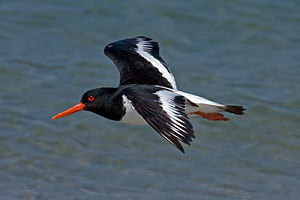
Strandskade / Udseende
Strandskade fra Helgoland
Strandskaden er en vadefugl med en karakteristisk sort og hvid fjerdragt og røde ben og næb. Fuglen yngler i adskilte områder fra Vesteuropa til Østasien samt på New Zealand. I Danmark er den almindelig langs kysterne, men findes også ved åer og søer i indlandet samt på flade hustage i byerne. Et stort antal strandskader overvintrer i Vadehavet. Strandskaden er nationalfugl på Færøerne, hvor den kaldes Tjaldur.